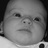
Emotion: neutral